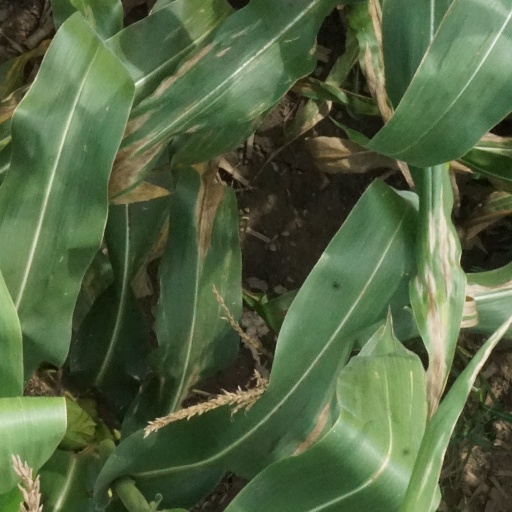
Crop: maize; corn